United Nations Security Council Resolution 575

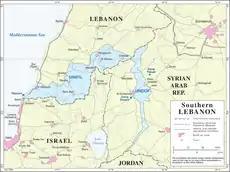
UNIFIL zone, alongside UNDOF

United Nations Security Council resolution 575, adopted on 17 October 1985, after recalling previous resolutions on the topic, as well as studying the report by the secretary-general on the United Nations Interim Force in Lebanon (UNIFIL) approved in 426 (1978), thec council decided to extend the mandate of UNIFIL for a further six months until 19 April 1986.